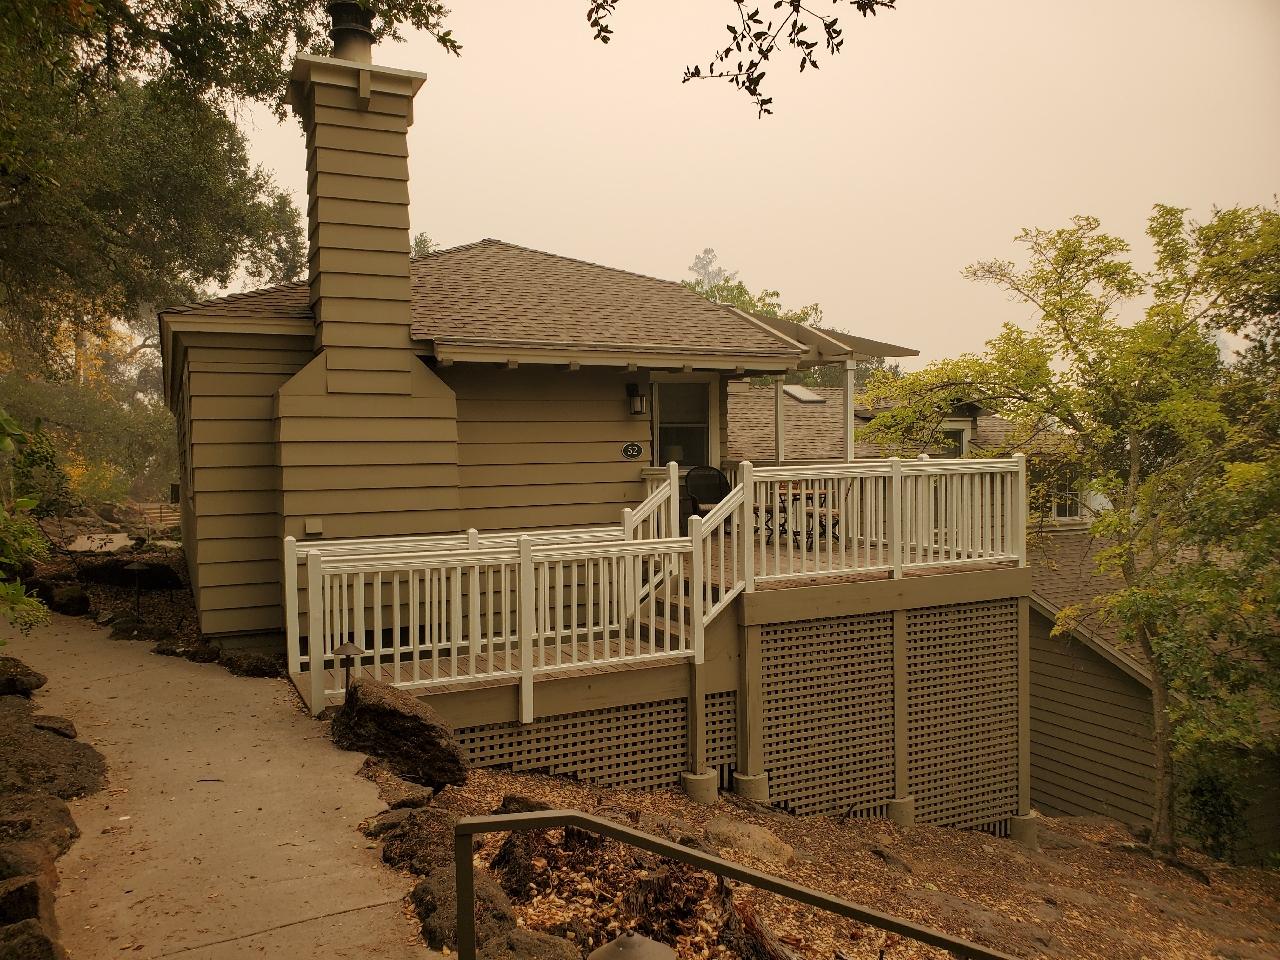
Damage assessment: no_damage